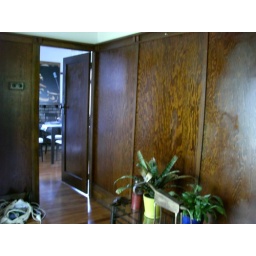
I walked into that bloody glass table in the dark on my first night!!